Shannon Peters

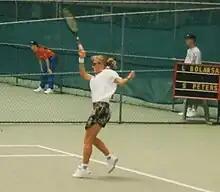
Peters at Sydney International 1995

Shannon Peters (born 8 May 1969) is a former professional Australian tennis player.